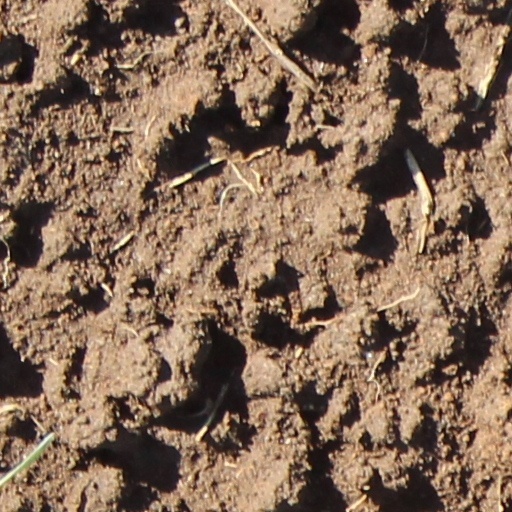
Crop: wheat